Walter Bergman

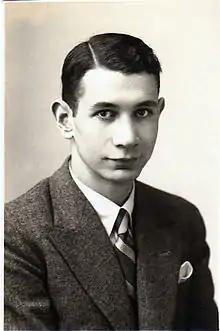
Portrait of Walter Bergman(n)

Bergman was born in Königsberg (now Kaliningrad, Russia), East Prussia, Germany. In 1933, his family fled Nazi Germany to Amsterdam in the Netherlands. In 1936, Bergmann travelled to South Africa.